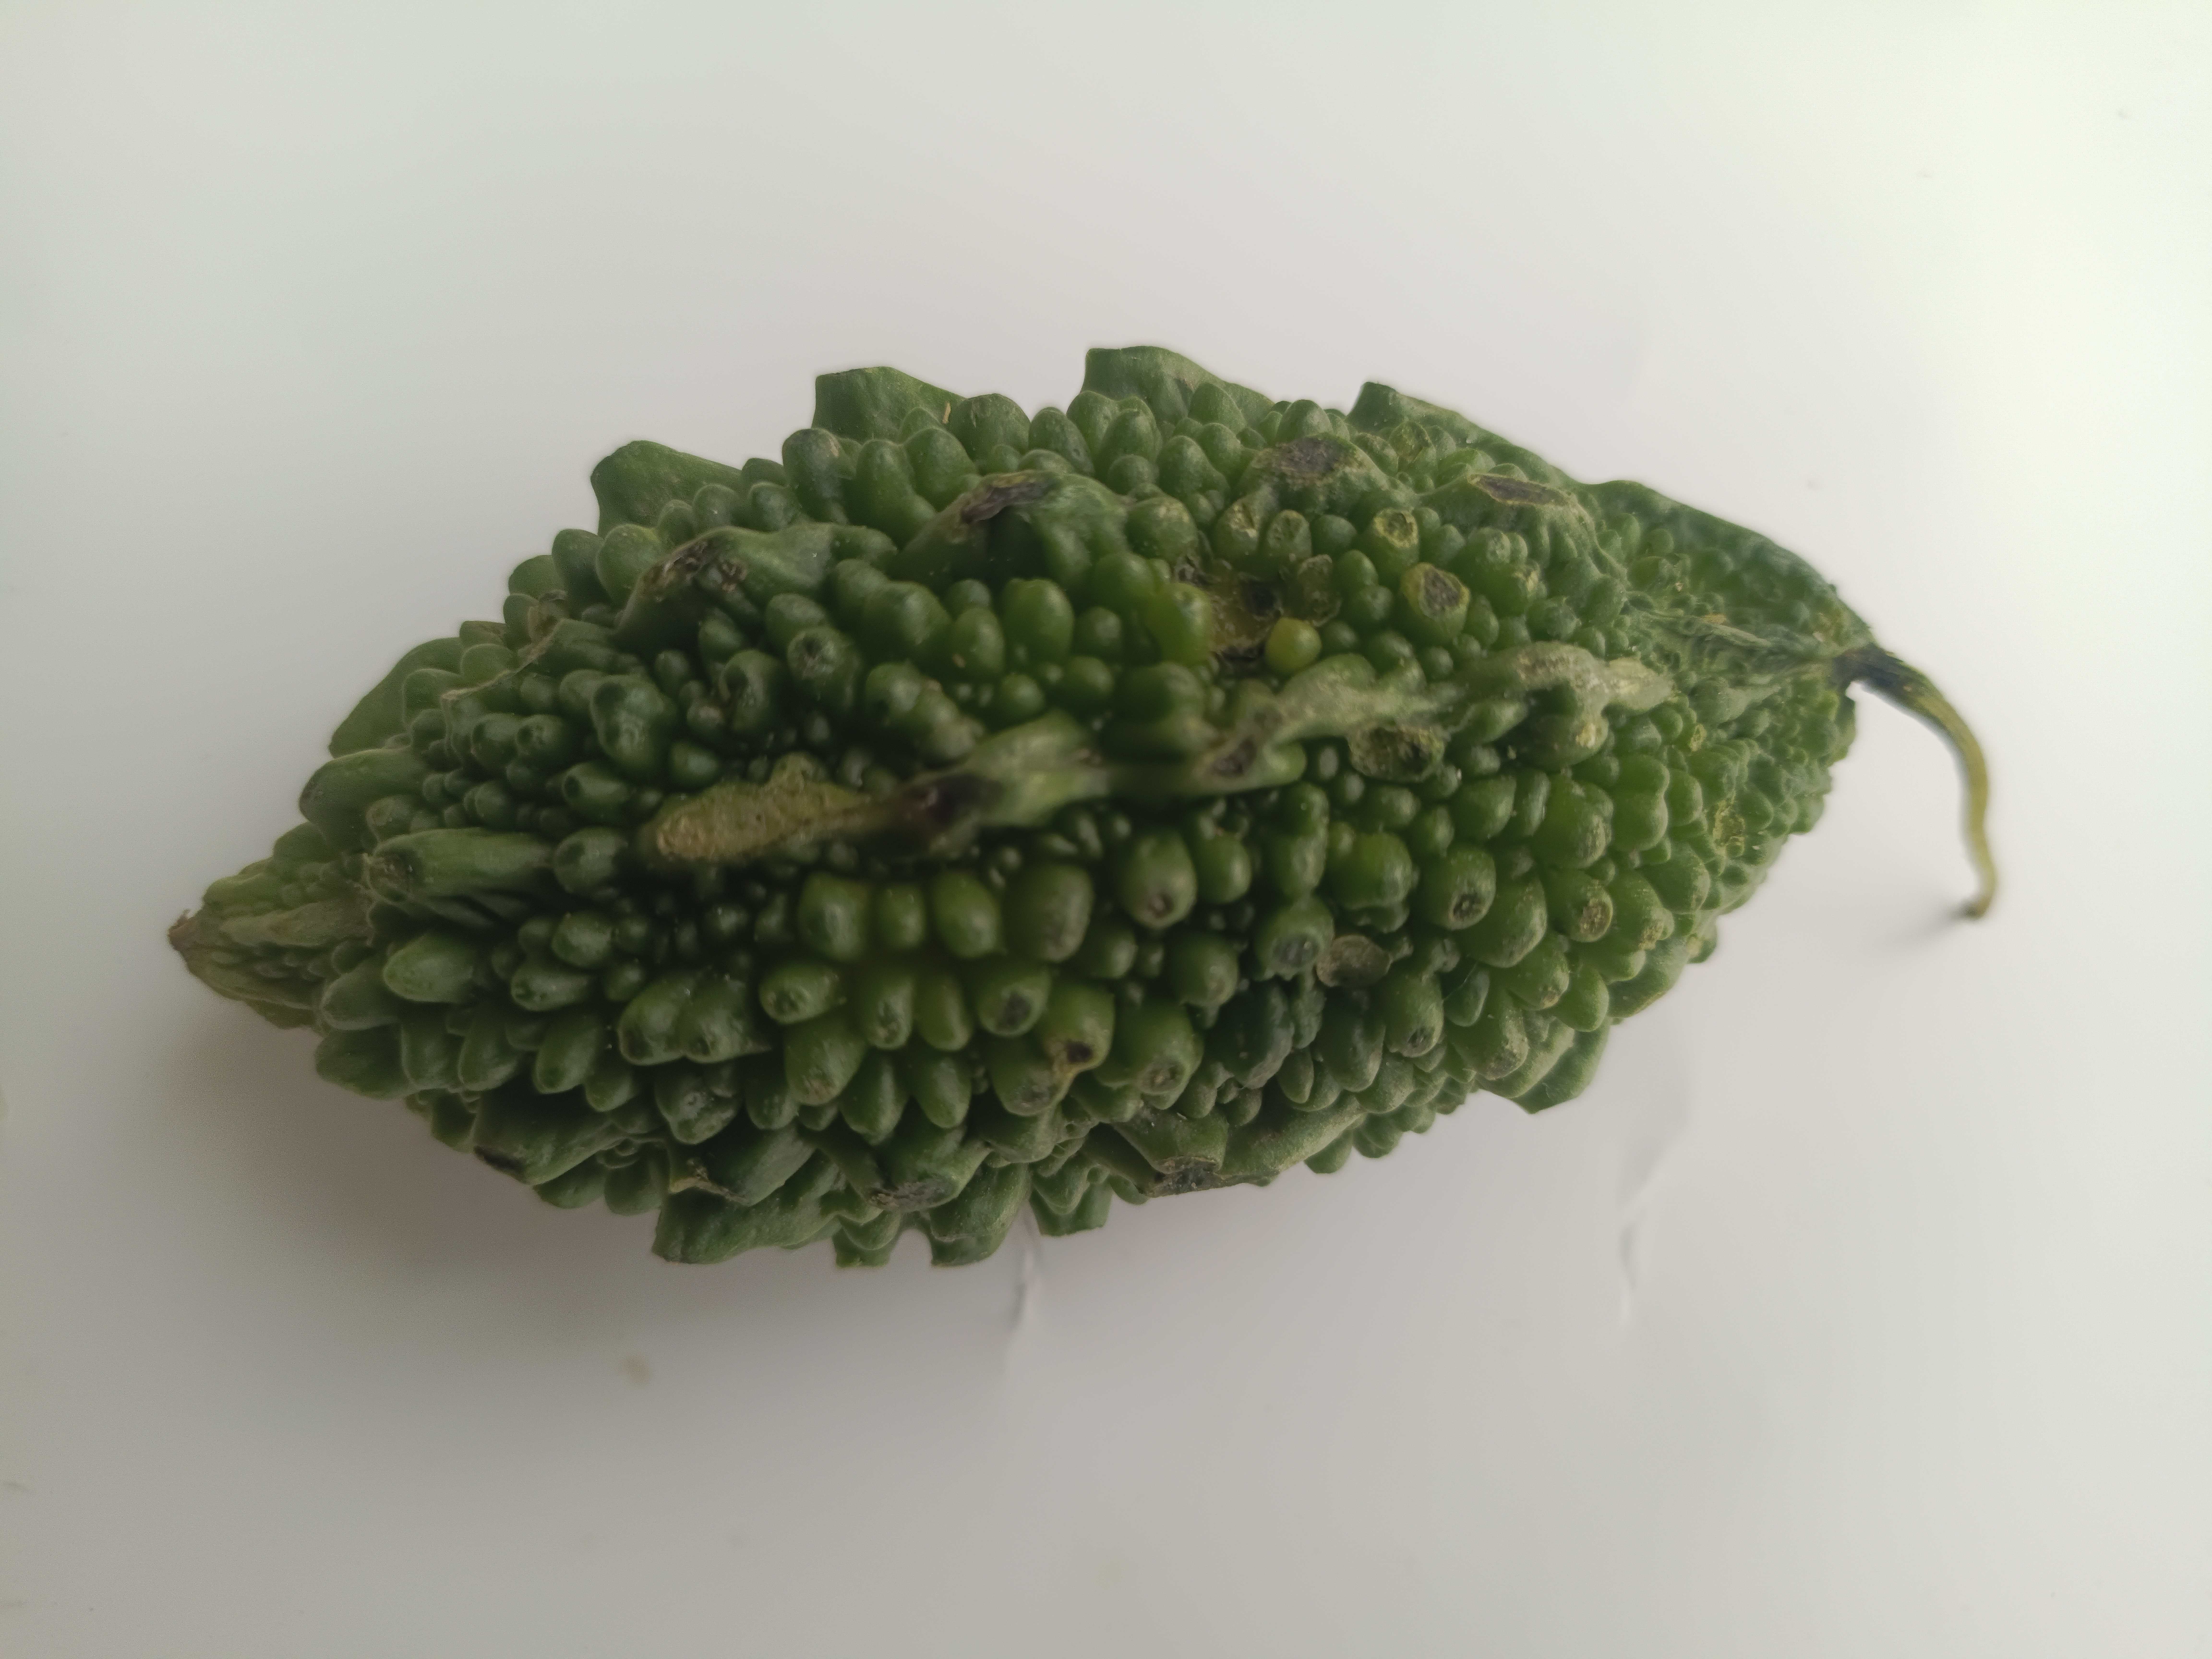
Label: Momordica charantia